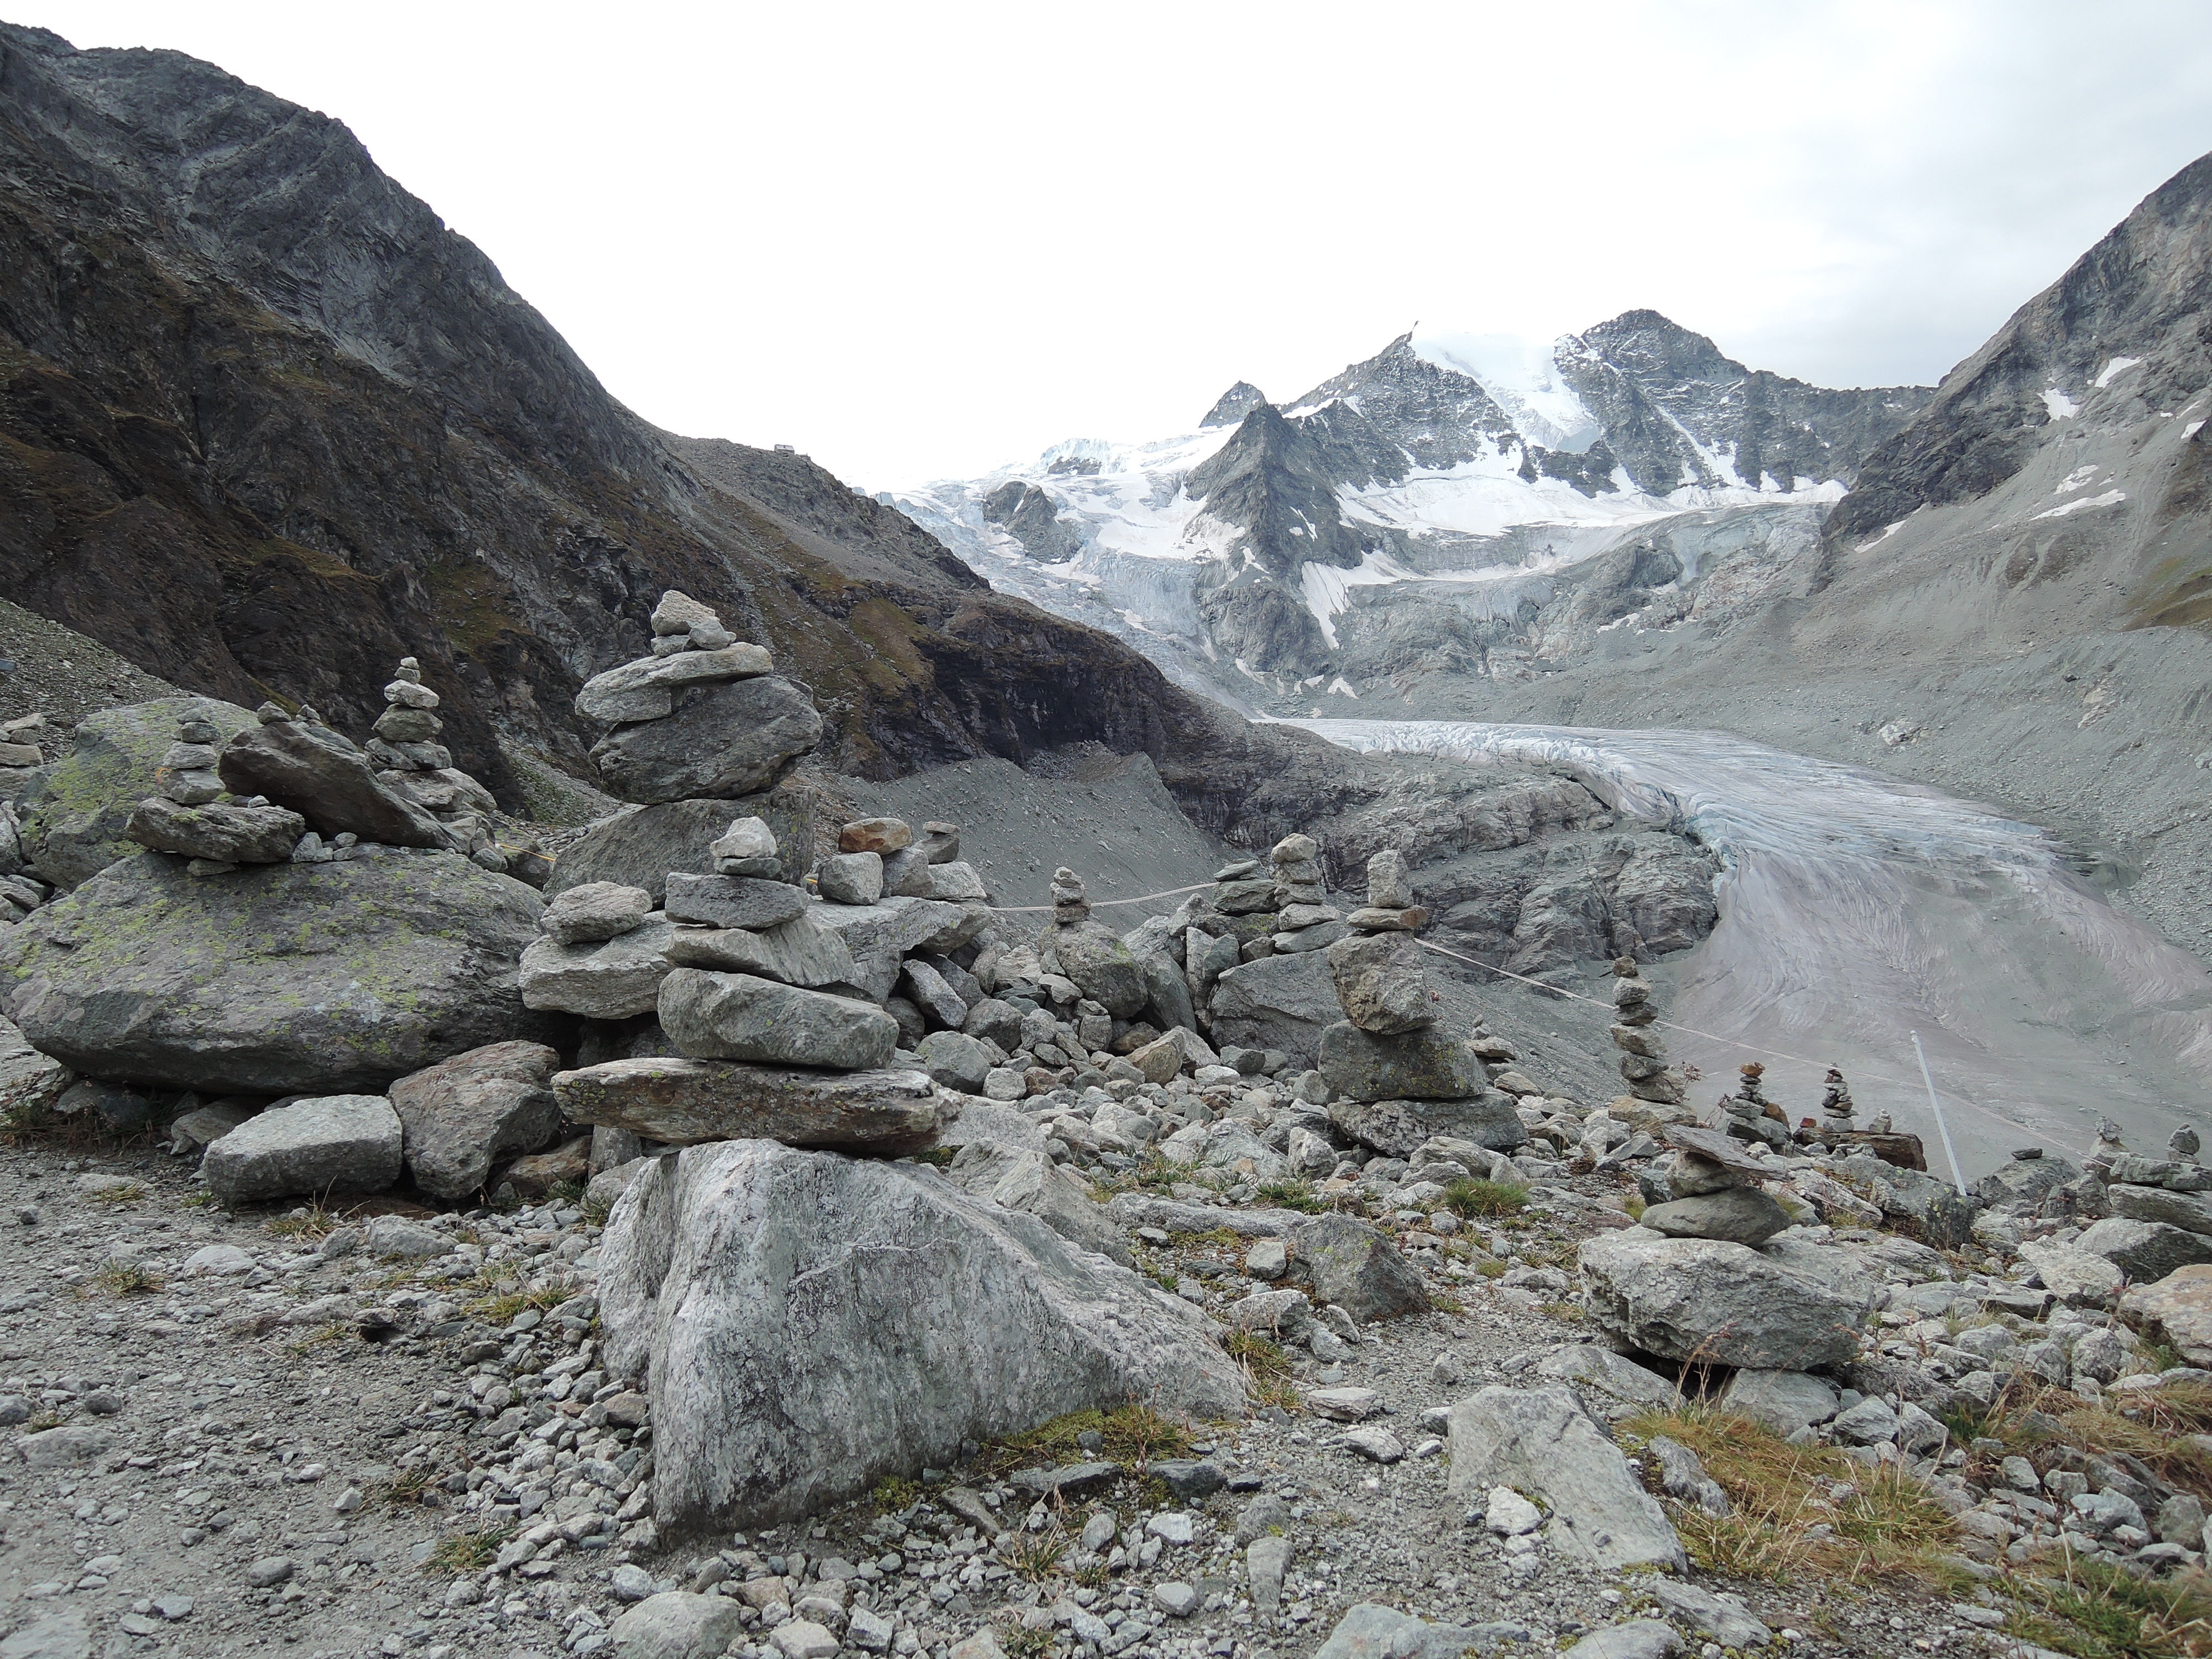
landscape, wilderness, walking, mountain, adventure, valley, mountain range, glacier, ridge, geology, alps, badlands, plateau, switzerland, fell, cirque, wadi, moraine, landform, mountain pass, geographical feature, mountainous landforms, glacial landform, geological phenomenon